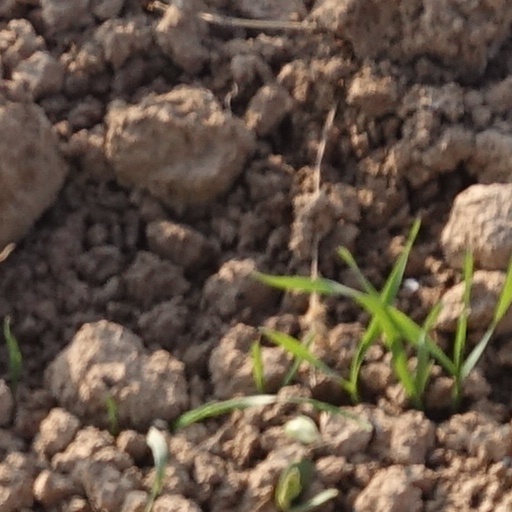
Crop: wheat